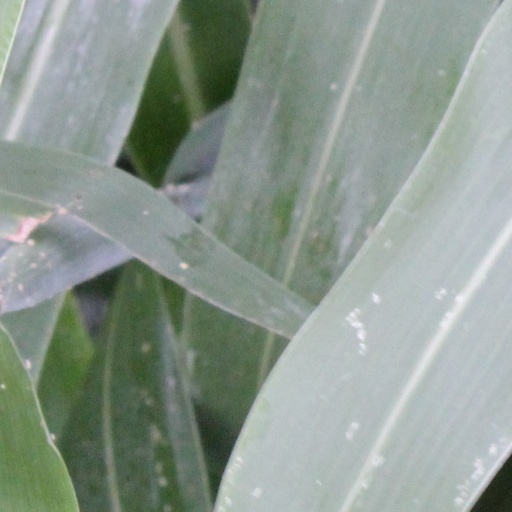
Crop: sorghum